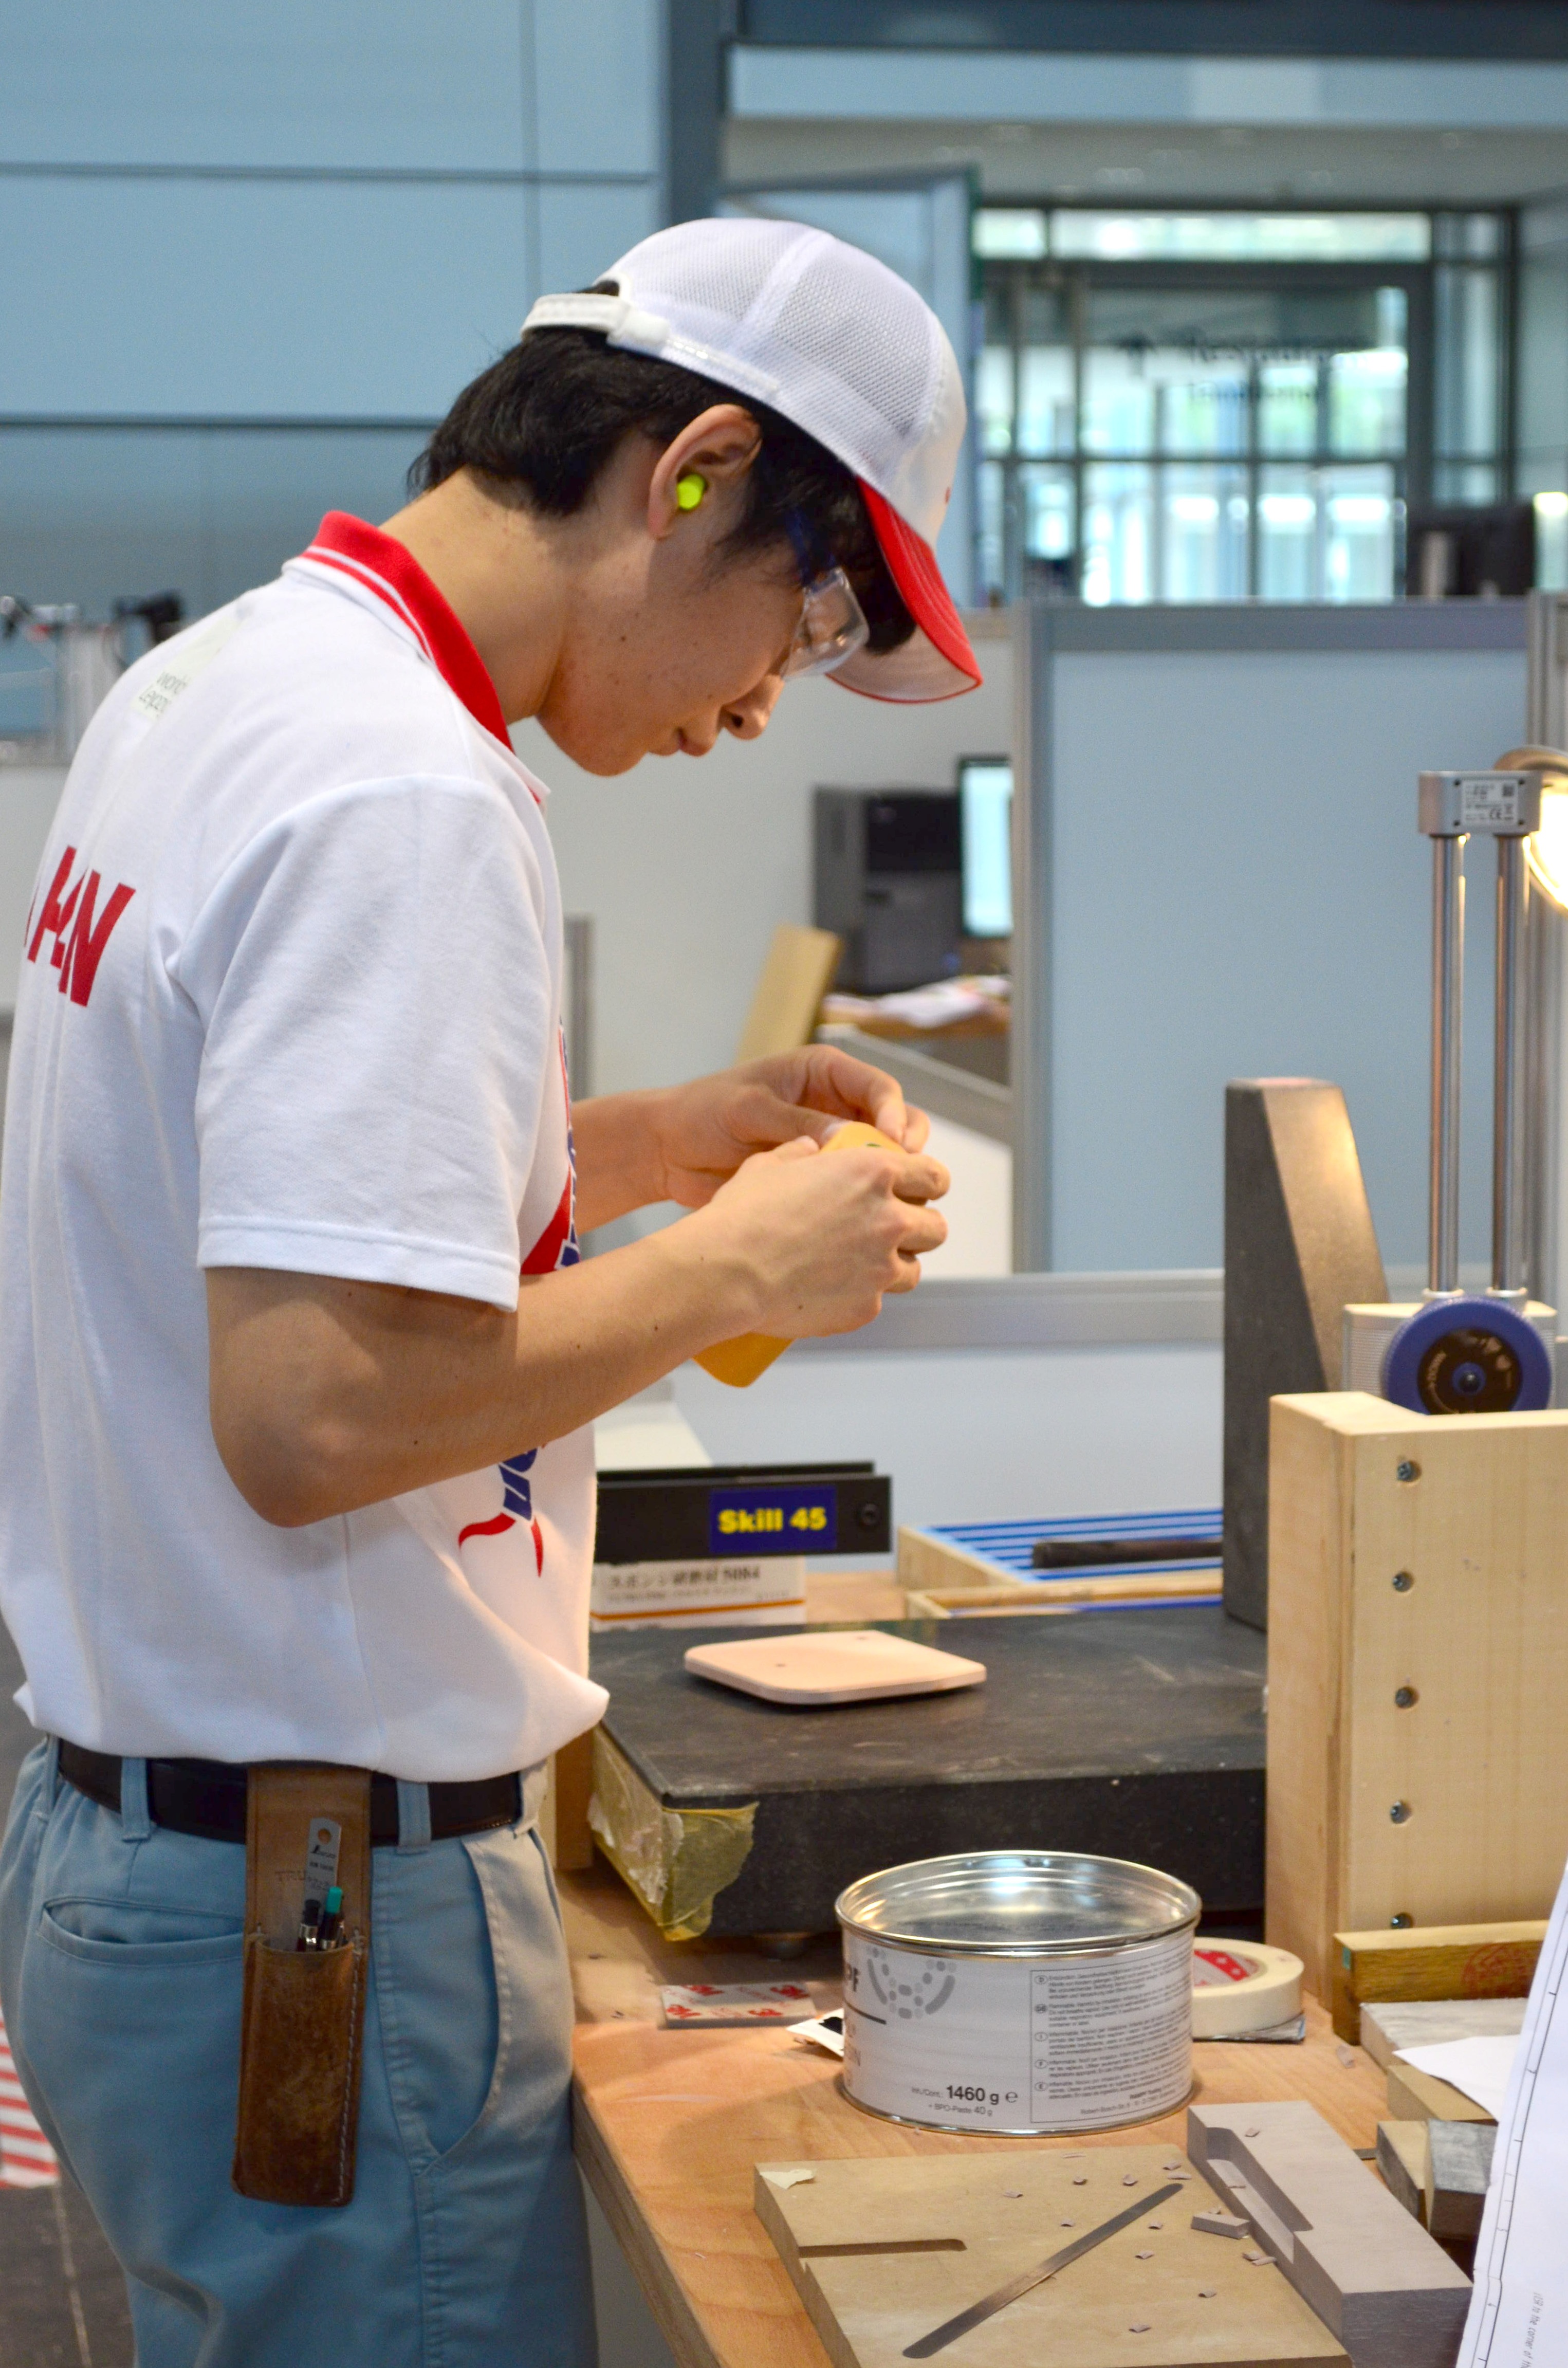
work, person, wood, professional, cook, wood work, craftsmen